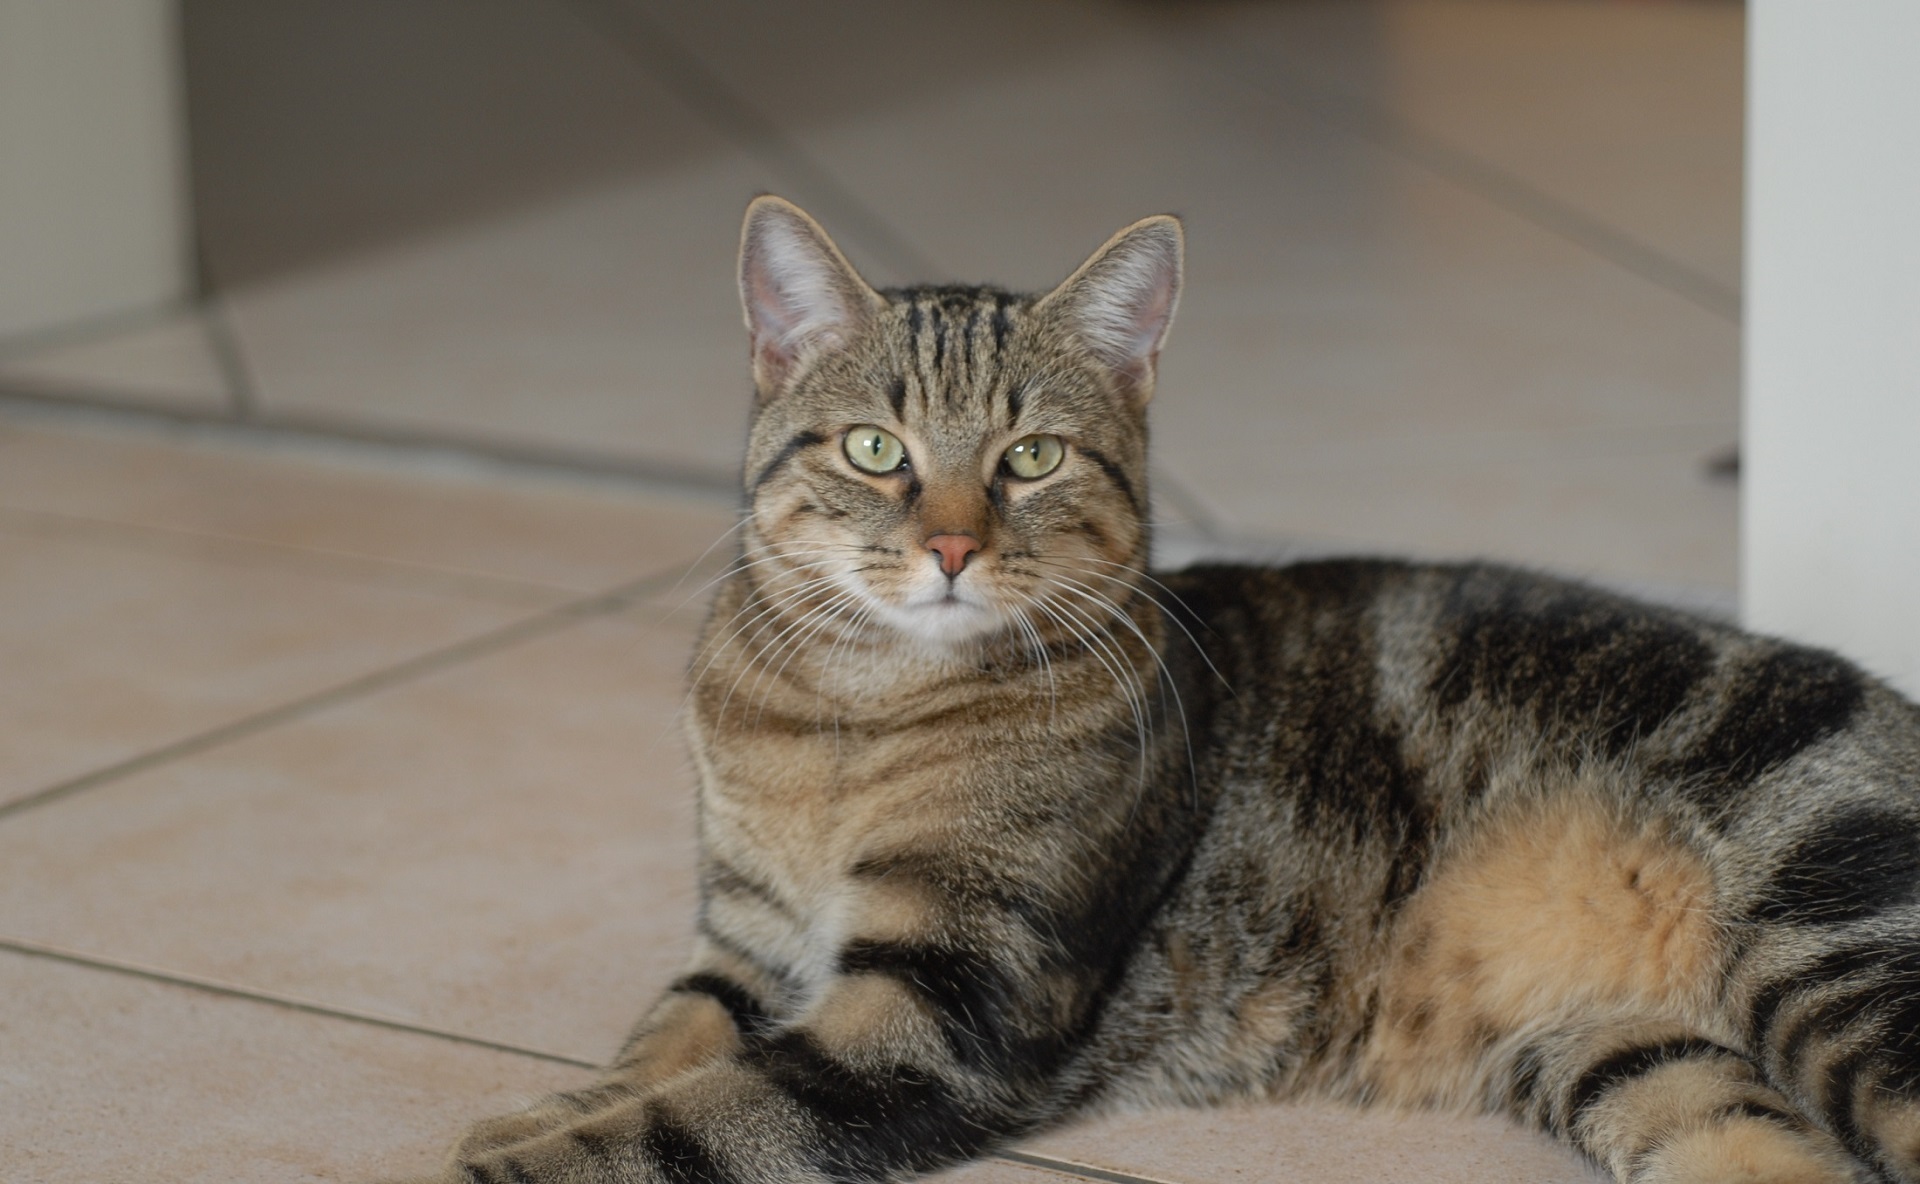
cute, looking, asian, pet, portrait, cat, feline, tabby, mammal, fauna, relaxing, whiskers, indoors, kitty, snout, furry, domestic, resting, shorthair, tabby cat, bengal, european shorthair, wild cat, small to medium sized cats, cat like mammal, carnivoran, domestic short haired cat, pixie bob, american shorthair, ocicat, toyger, kurilian bobtail, aegean cat, american wirehair, dragon li, california spangled, australian mist, sokoke